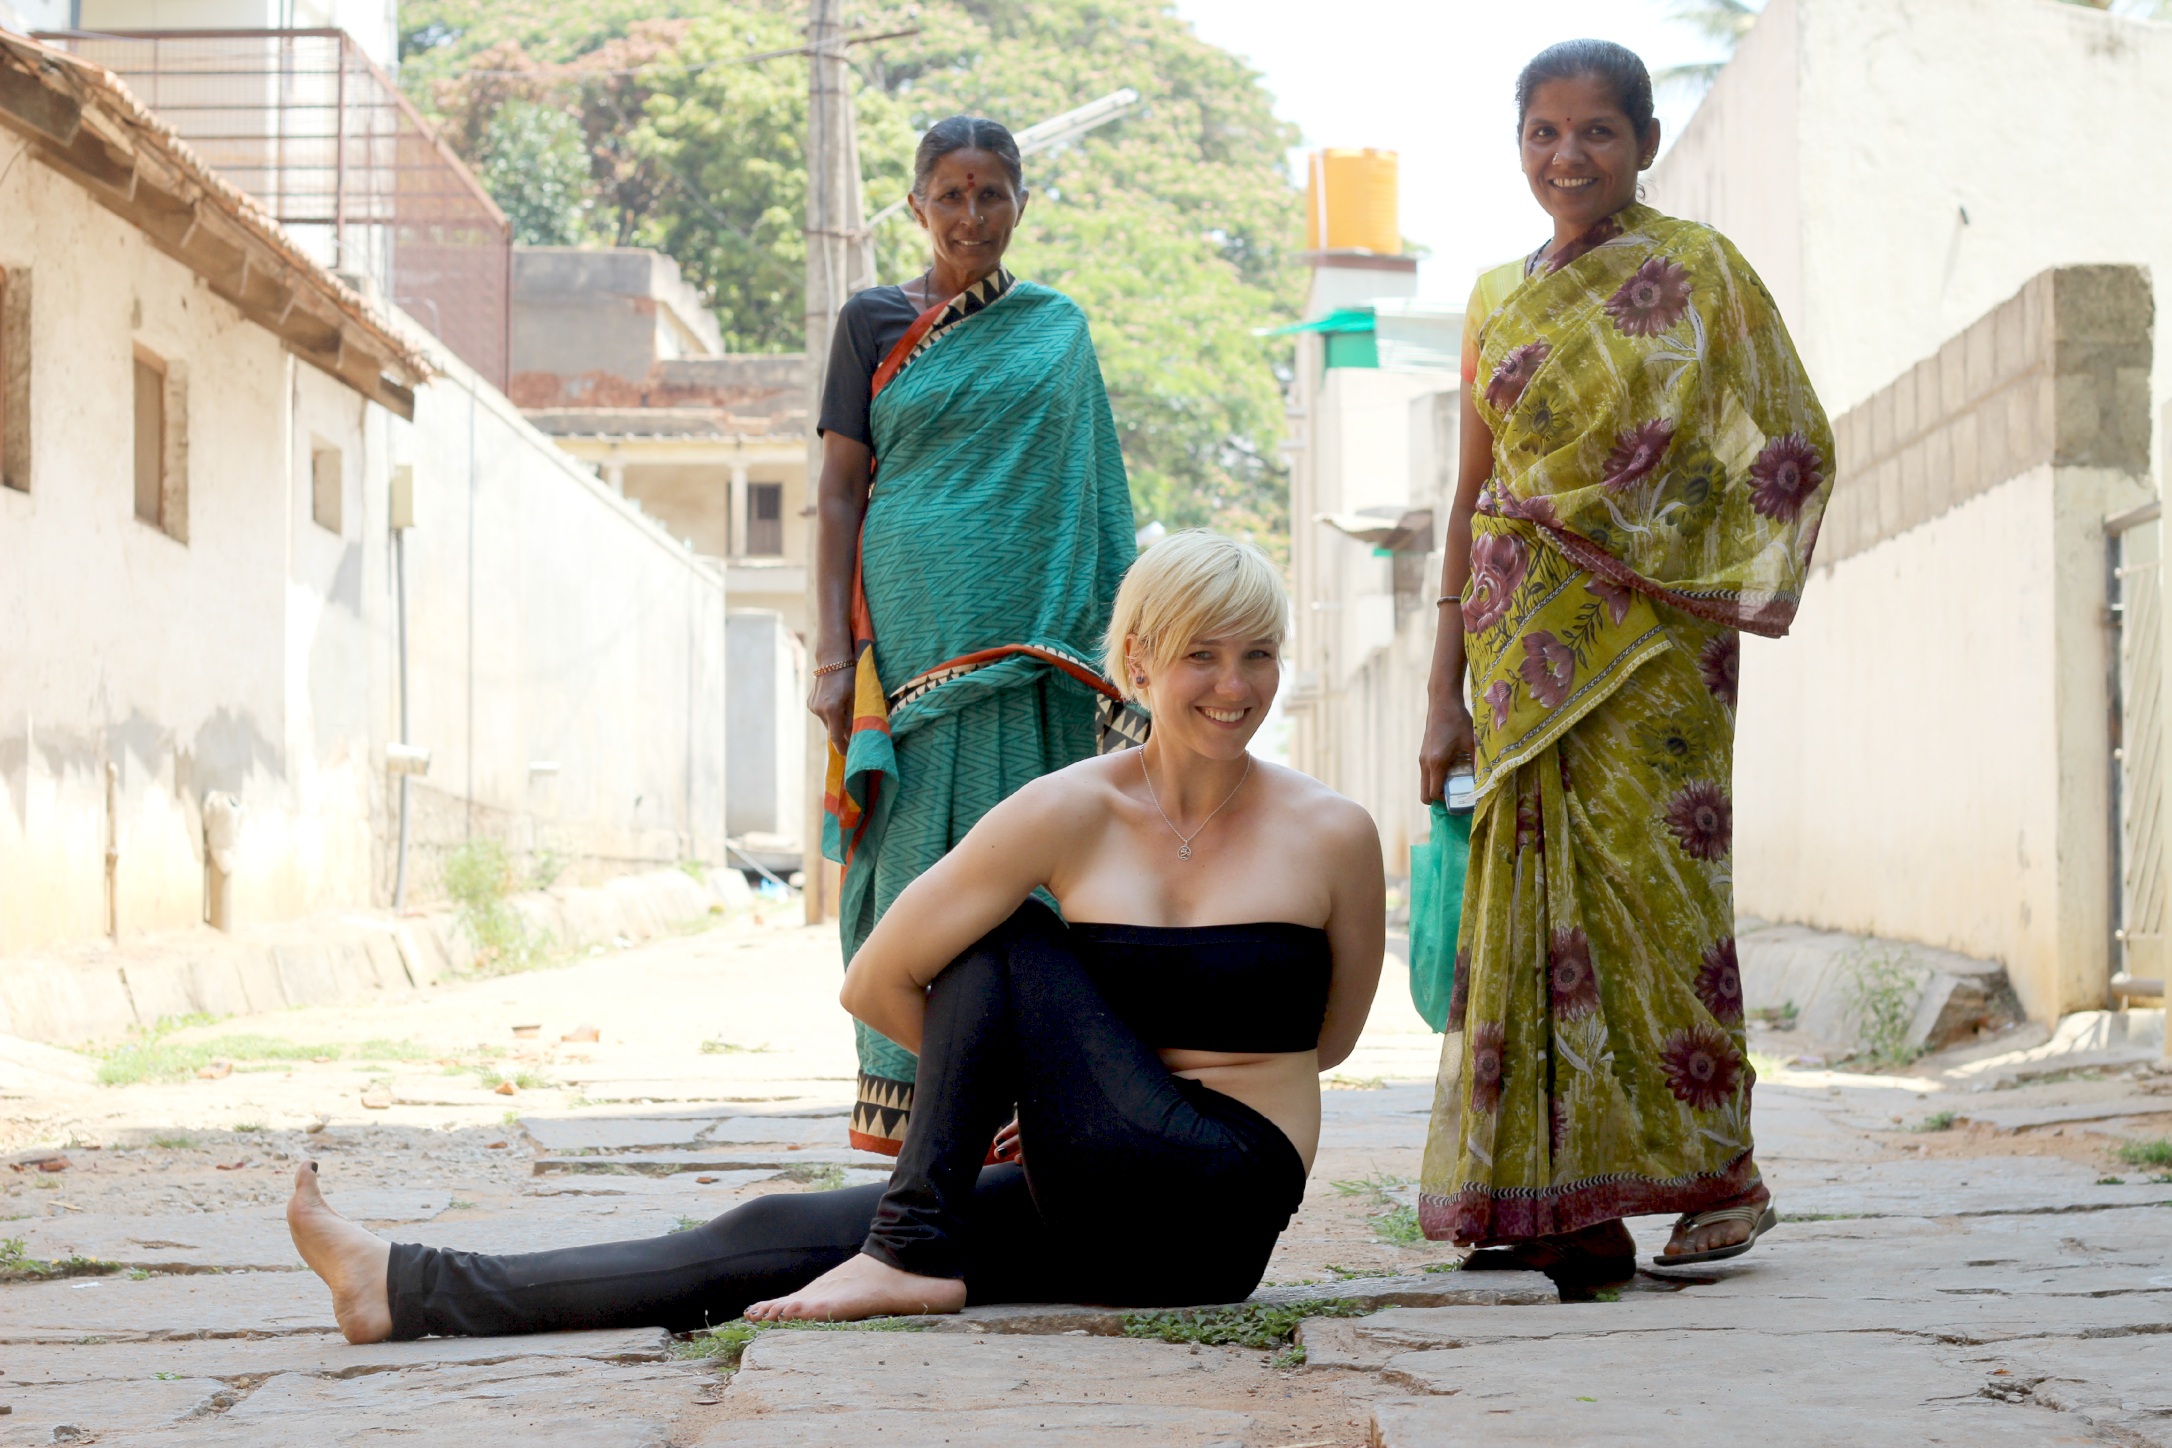
person, woman, sport, female, peace, fashion, clothing, exercise, healthy, fitness, zen, instructor, dress, meditation, stretch, yoga, pose, asana, beautiful, india, class, slim, harmony, photo shoot, zen like, human positions, ashtanga, vinyasa, marichasana